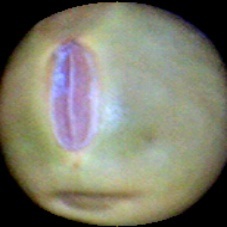
Label: Immature